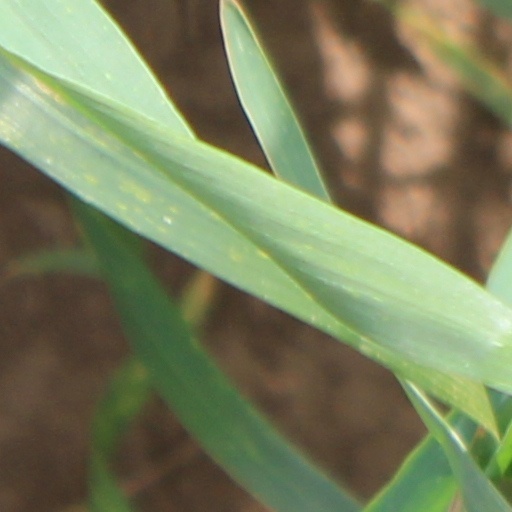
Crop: wheat